Surrender at Ozora

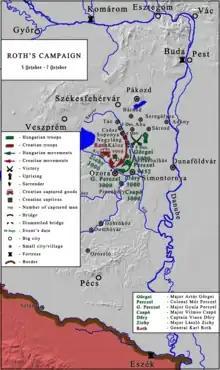
Karl Roth's Croatian corps's march in Hungary between 5 - 7 October 1848

At 7 am. the next morning, Roth's troops entered Káloz and then rushed towards Dég. Görgei followed Roth's column with the cavalry and caught up with him at noon on 6 October, but feeling that the troops at his disposition are not enough, he did not dare to attack. Yet there was still a chance that Roth and Philipovich's army would escape. Surrounding the "imperial" army was made more difficult by the difficulties of cooperation between the two Hungarian leaders'. The brave, fiery, but militarily untrained Perczel and the ice-cold mannered, but very talented former hussar Görgei did not get along. Here, Perczel and Görgei had a serious quarrel, because Görgei had sent, on a detour route, the cavalry and artillery from Dég to Ozora via Szilasbalhás to surround the Croatian division, a move disapproved by Perczel, because of which in a letter to the National Defence Commission Görgei criticized in a harsh manner Perczel's commanding abilities. At first Perczel wanted to shoot Görgei in the head, but then, after hearing the opinions of the participants in the impromptu council of war, he calmed down and accepted Görgei's plan for an encirclement operation. After the council of war, Görgei set off with the remaining cavalry and some infantry to reinforce the encircling column.